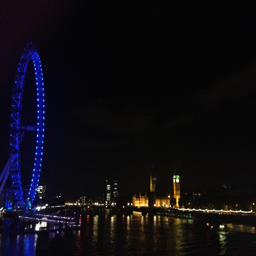
the embankment at night time